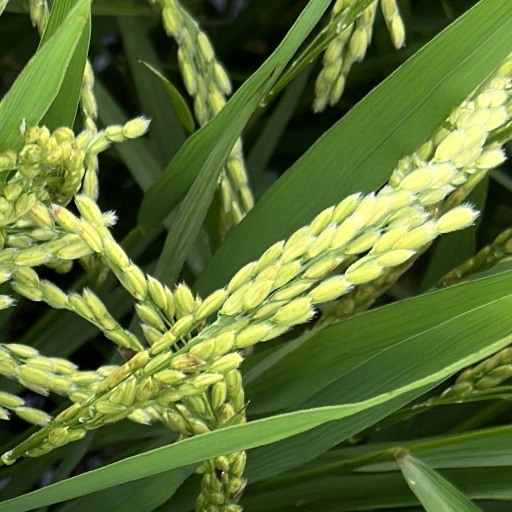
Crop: rice